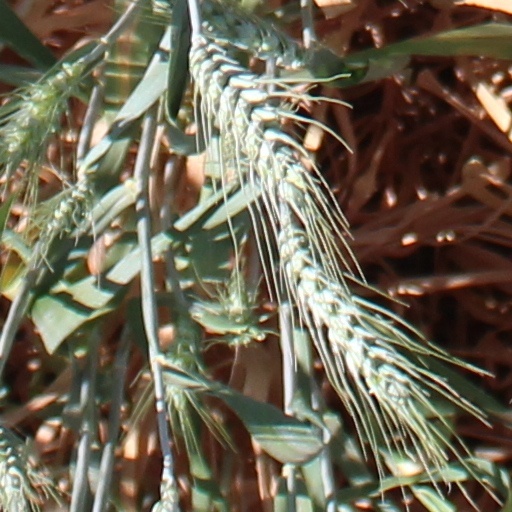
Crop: wheat